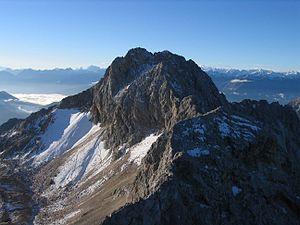
La Dreitorspitze est un sommet des Alpes, à 2 682 m, dans le Wetterstein, à la frontière entre l'Allemagne et l'Autriche. Il est composé de quatre pointes principales :